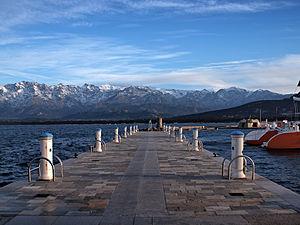
Calvi (Corse) - Quai d'Honneur Jacques et Marc Linski, navigateurs décédés tragiquement en mer le 2 février 1996
Calvi est une commune française située dans la circonscription départementale de la Haute-Corse et le territoire de la collectivité de Corse. Bâtie dans le golfe du même nom, elle se trouve au nord-ouest de l'île et constitue avec l'Île-Rousse l'une des deux agglomérations majeures de Balagne.